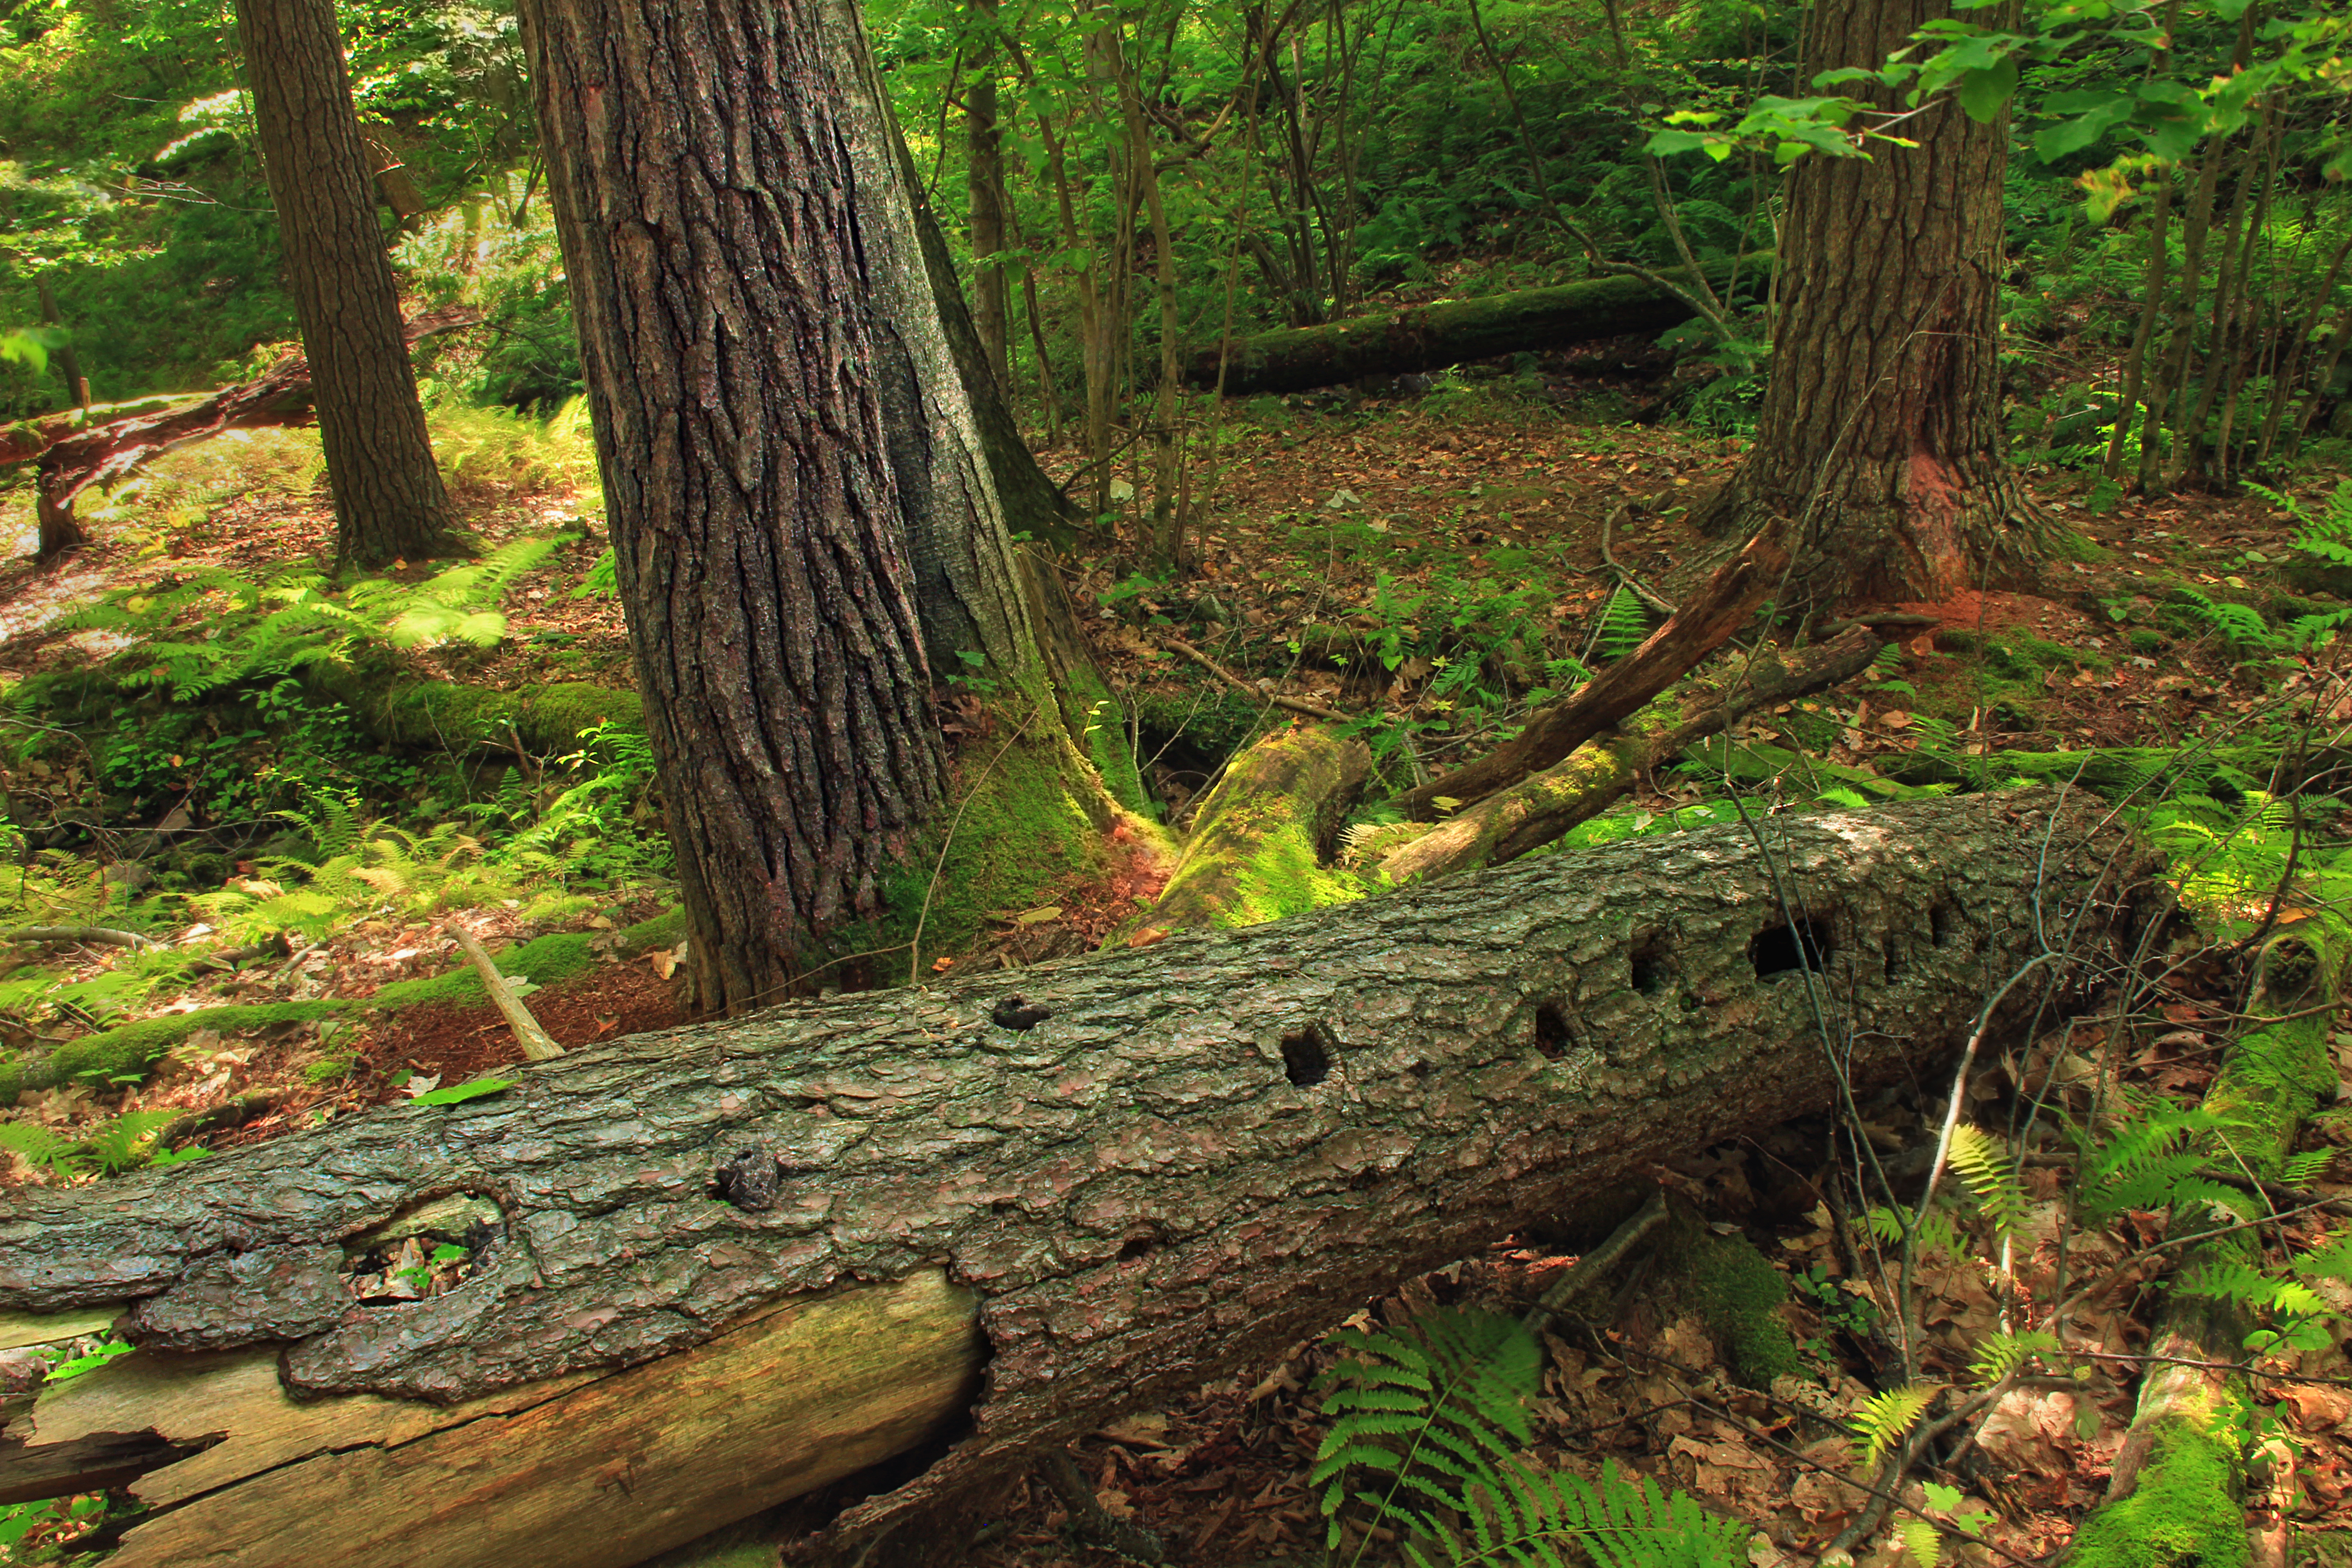
tree, nature, forest, wilderness, branch, plant, hiking, trail, leaf, flower, trunk, summer, moss, stream, log, green, jungle, autumn, season, trees, creativecommons, coniferous, vegetation, rainforest, clintoncounty, deciduous, wetland, hemlocks, easternhemlocks, tsugacanadensis, understory, undergrowth, whitepines, easternwhitepines, pinusstrobus, ferns, pennsylvania, baldeaglestateforest, leaflitter, baldeaglemountain, mountlogan, mtlogan, mountlogannaturalarea, mtlogannaturalarea, woodland, habitat, ecosystem, biome, old growth forest, natural environment, woody plant, temperate broadleaf and mixed forest, temperate coniferous forest